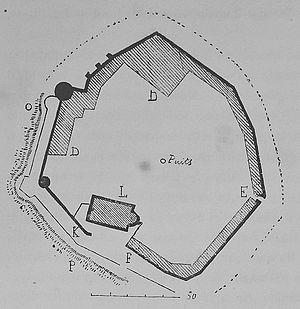
Château de Noaillan (Gironde, France)
Le château de Noaillan fait partie d'un ensemble castral situé sur la commune de Noaillan, dans le département de la Gironde, en France.